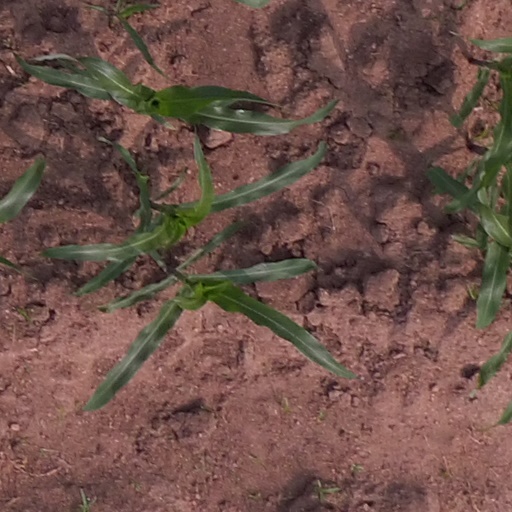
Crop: maize; corn